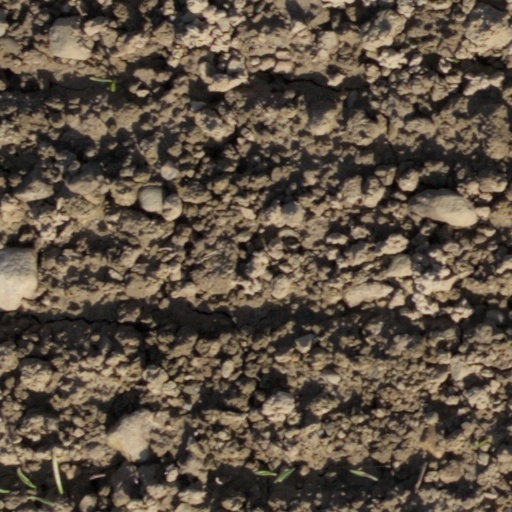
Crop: wheat